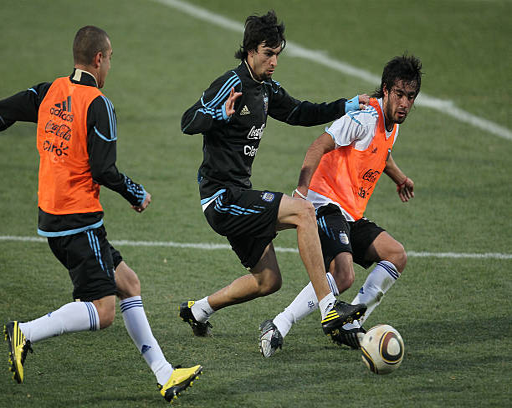
football player of national football team contests the ball during a team training session .